Irena Laskowska

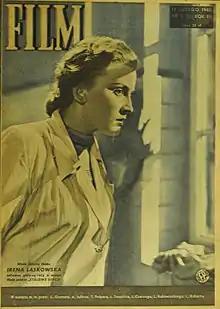
Laskowska on a 1948 magazine cover

Irena Laskowska (15 March 1925 – 6 December 2019) was a Polish actress. She appeared in more than 40 films and television shows between 1948 and 2003.